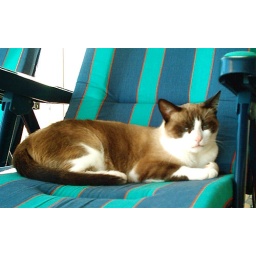
Blue suns himself on the balcony in Xeraco, Valencia Province, Spain, after a busy session of eating a bowlful of prawns